Question: Please indicate a possible affordance area of hold_book that can be used for holding
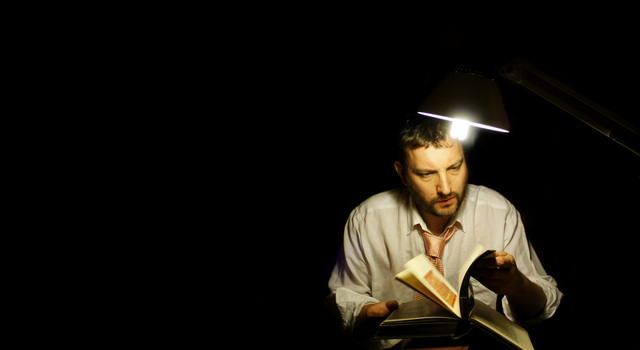
Answer: [367.139, 233.399, 536.739, 348.599]